Railway coupling

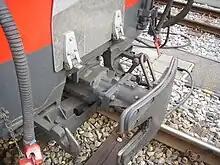
Balance lever coupling on narrow gauge coach in Switzerland

The balance lever coupling, also central buffer coupling with two screw coupling, is a coupler commonly used on narrow gauge railroads with tight curves. By swapping the pulling and pushing devices, the standard screw coupling used on standard gauge railroads became a center buffer coupling with one screw coupling on each side of the buffer. The screw couplers are connected to a compensating lever that pivots on a vertical trunnion on the center buffer rod, allowing an even distribution of tractive forces between the two screw couplers.